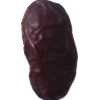
Label: dates